Articles of Faith (band)

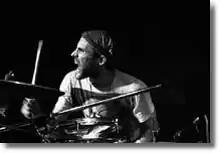
Virus X (1992)

Groups who have cited Articles of Faith as a prominent influence include NOFX, Heroin and Disfear.